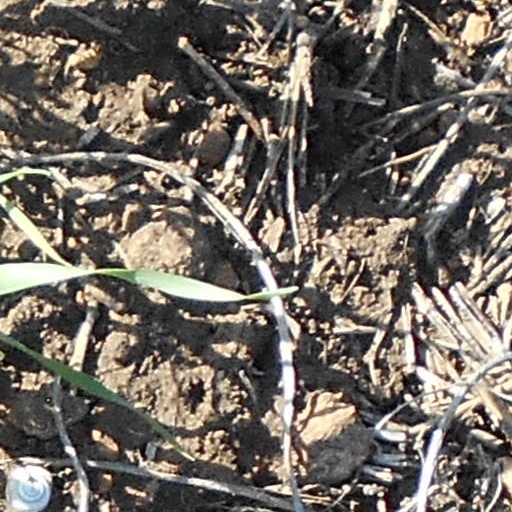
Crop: wheat